André Jobin

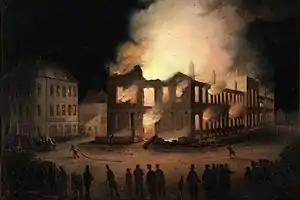
The Parliament Buildings aflame after passage of the Rebellion Losses Bill

Two years later, in 1843, the sitting member for Montreal County, Alexandre-Maurice Delisle, resigned to take a civil service position. Jobin was elected in the resulting by-election. He became a member of the French-Canadian Group in the Assembly, led by Louis-Hippolyte LaFontaine. Jobin was elected in time to take part in the major issue at the end of the 1843 session, when the members of the ministry led by LaFontaine and Robert Baldwin from Upper Canada resigned in protest at Governor General Metcalfe's refusal to take advice from the ministry over certain appointments. The Legislative Assembly passed a resolution condemning the Governor General and supporting the position taken by LaFontaine and Baldwin. Jobin voted in favour of the resolution.